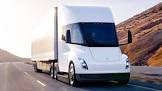
Vehicle type: Cars